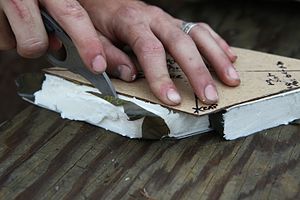
Plastisk sprængstof
Skæring af det plastiske sprængstof C-4
Plastisk sprængstof er en fællesbetegnelse for en række forskellige blandingssprængstoffer, der er plastiske, dvs. formbare i lighed med marcipan. Et plastisk sprængstof kan fx bestå af 77% hexogen og 23% aromatiske nitroforbindelser, samt evt. små mængder nitroglycerin.